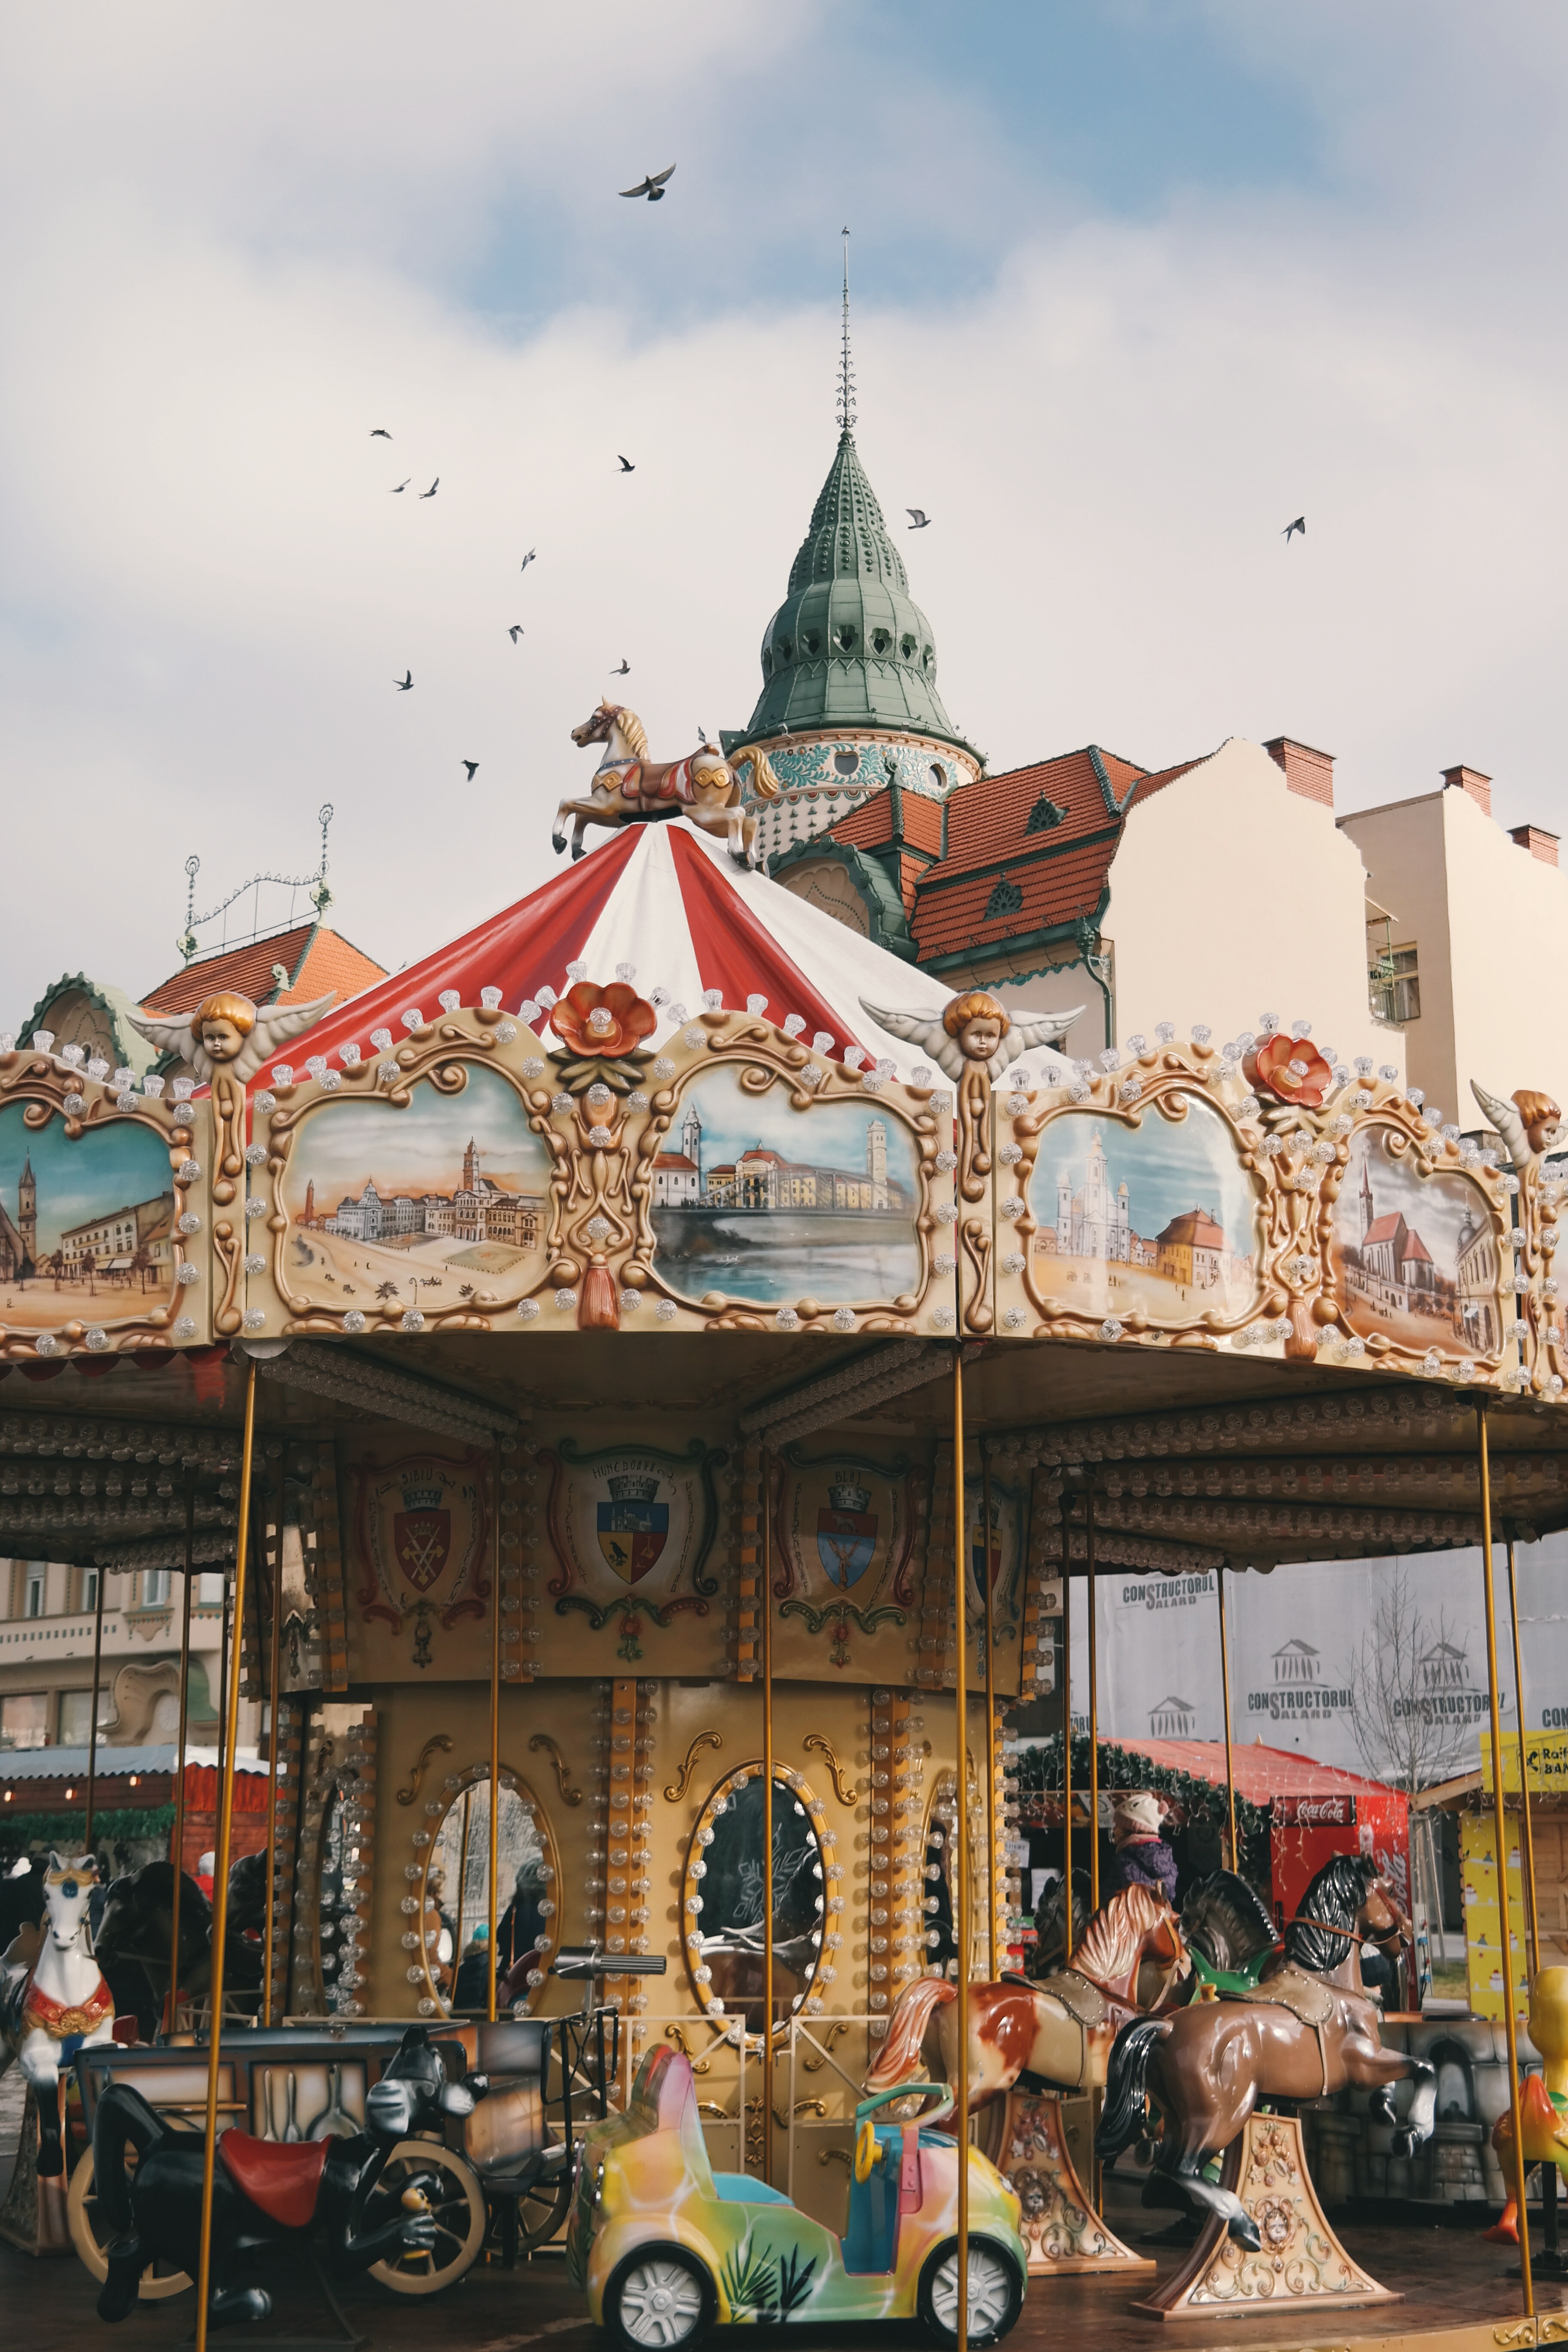
building, recreation, amusement park, park, ride, carousel, resort, playground, fair, amusement ride, outdoor recreation, nonbuilding structure